Whitehead's spiderhunter

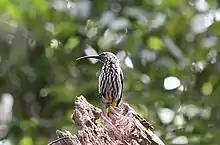
A Whitehead's spiderhunter in Kinabalu Park, Malaysia

The species is a large, distinctive spiderhunter, with males having a length of and females having a length of . It is mainly brown with profuse streaking on the head and body, buffy white streaking on the top of the head, narrow white streaks on the neck and back, fine brownish-white streaking on the throat, and broad white streaking on the rest of the . The and are bright yellow. The iris is brown, while the legs and bill are black. Both sexes look similar, while the juvenile plumage is unknown.